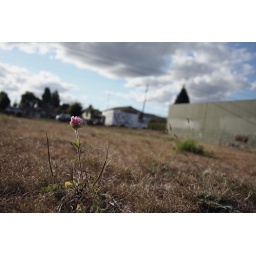
Focus on flower in dry field